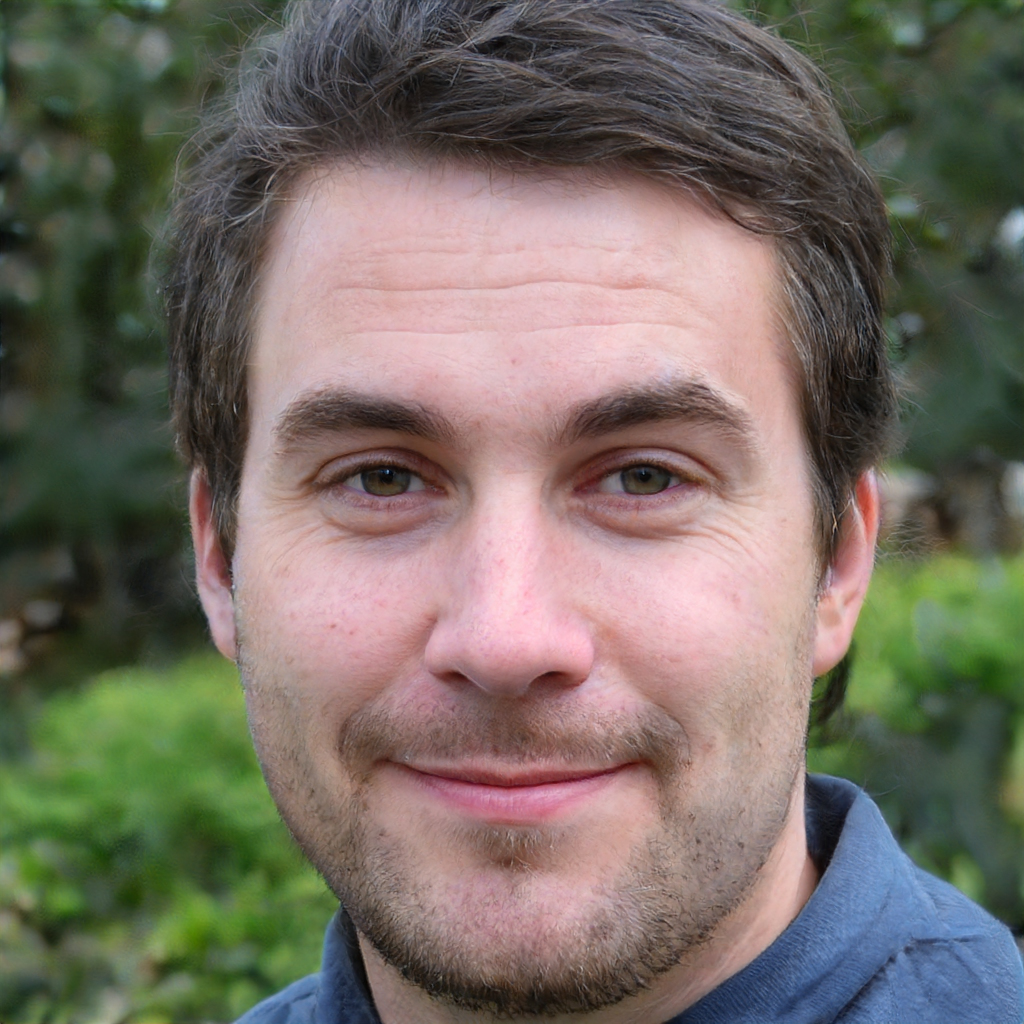
Gender: Male